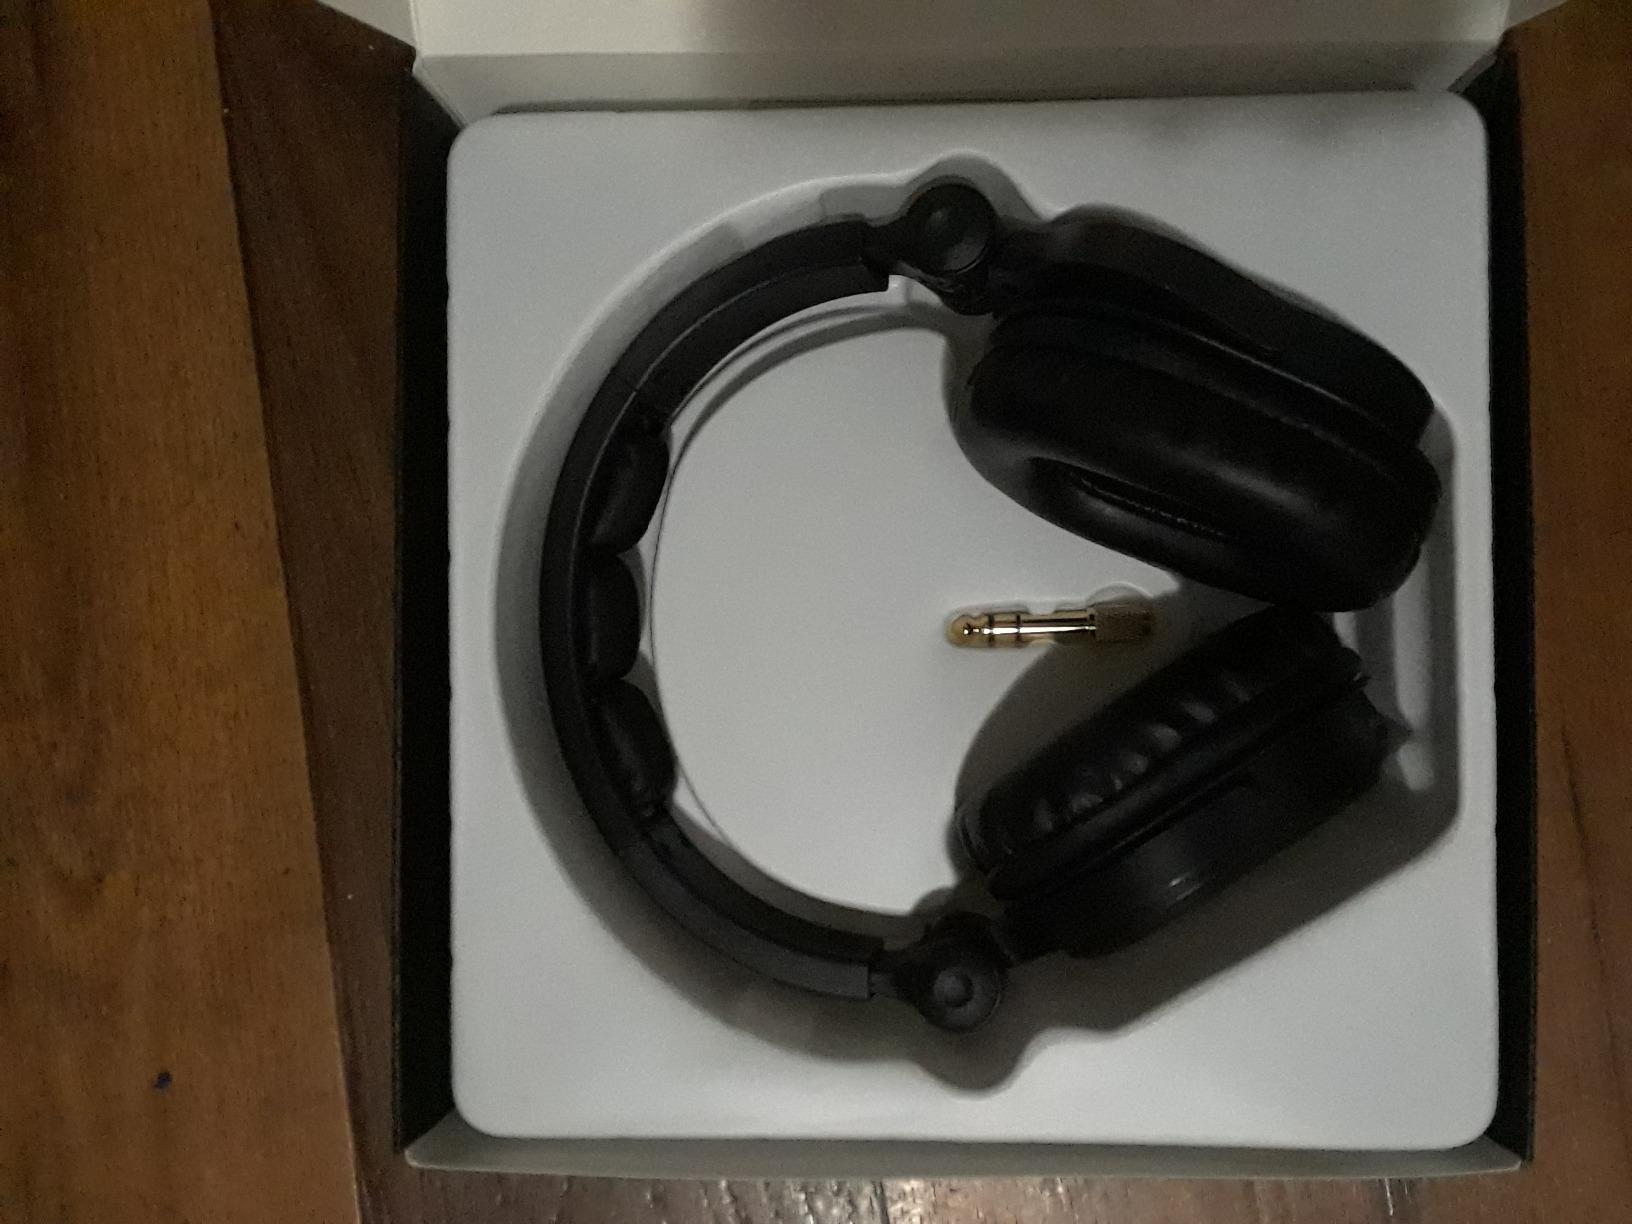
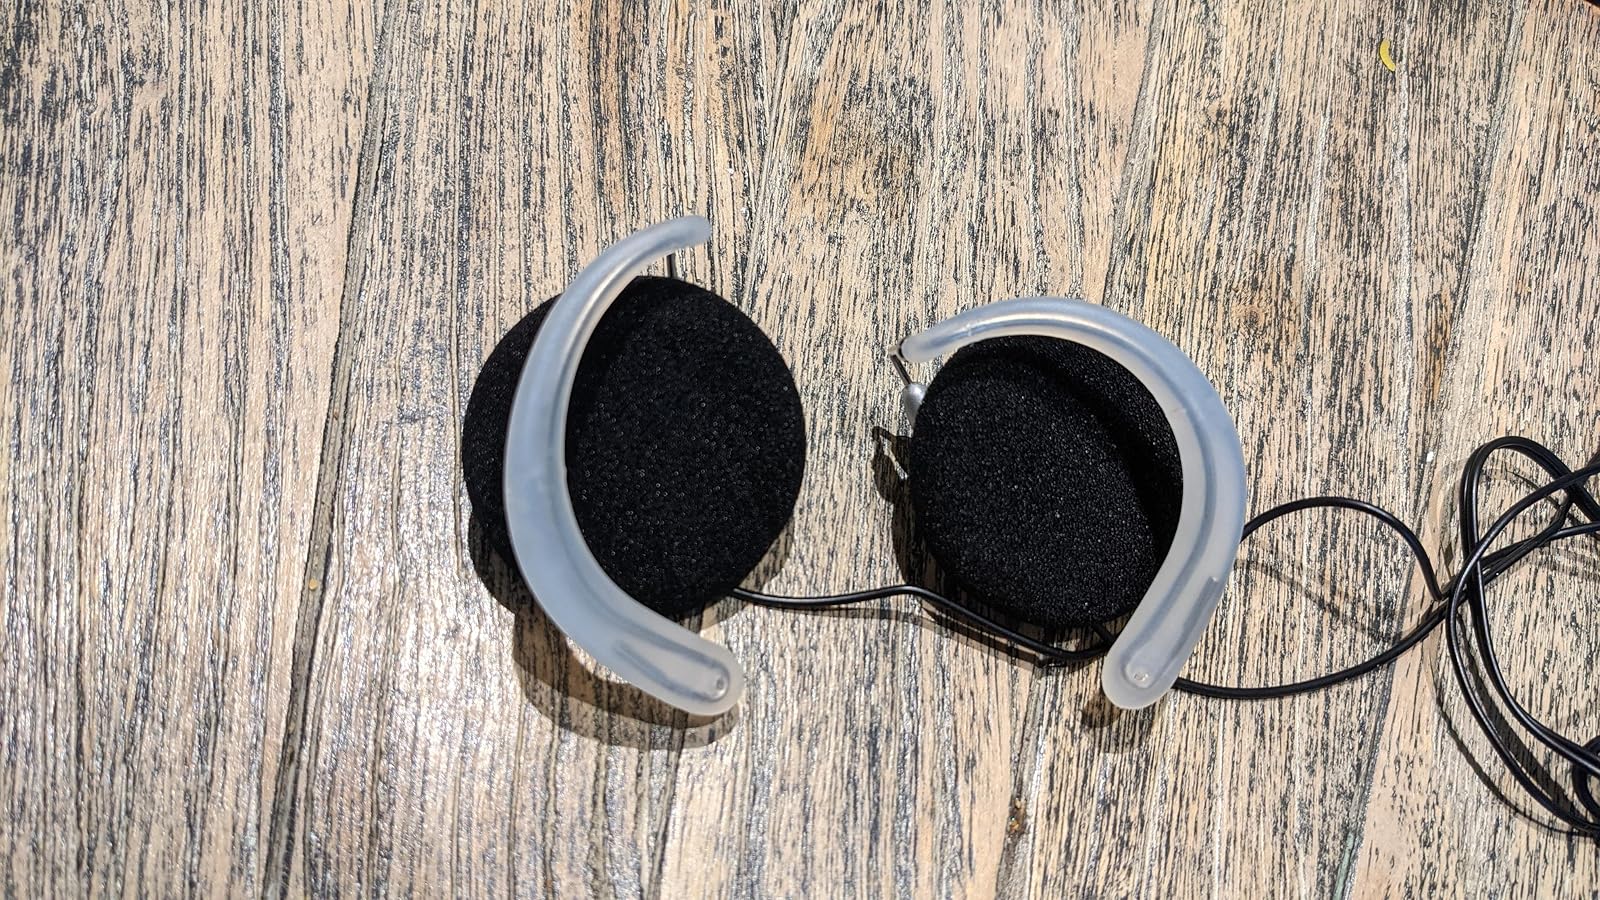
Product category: headphones
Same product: no